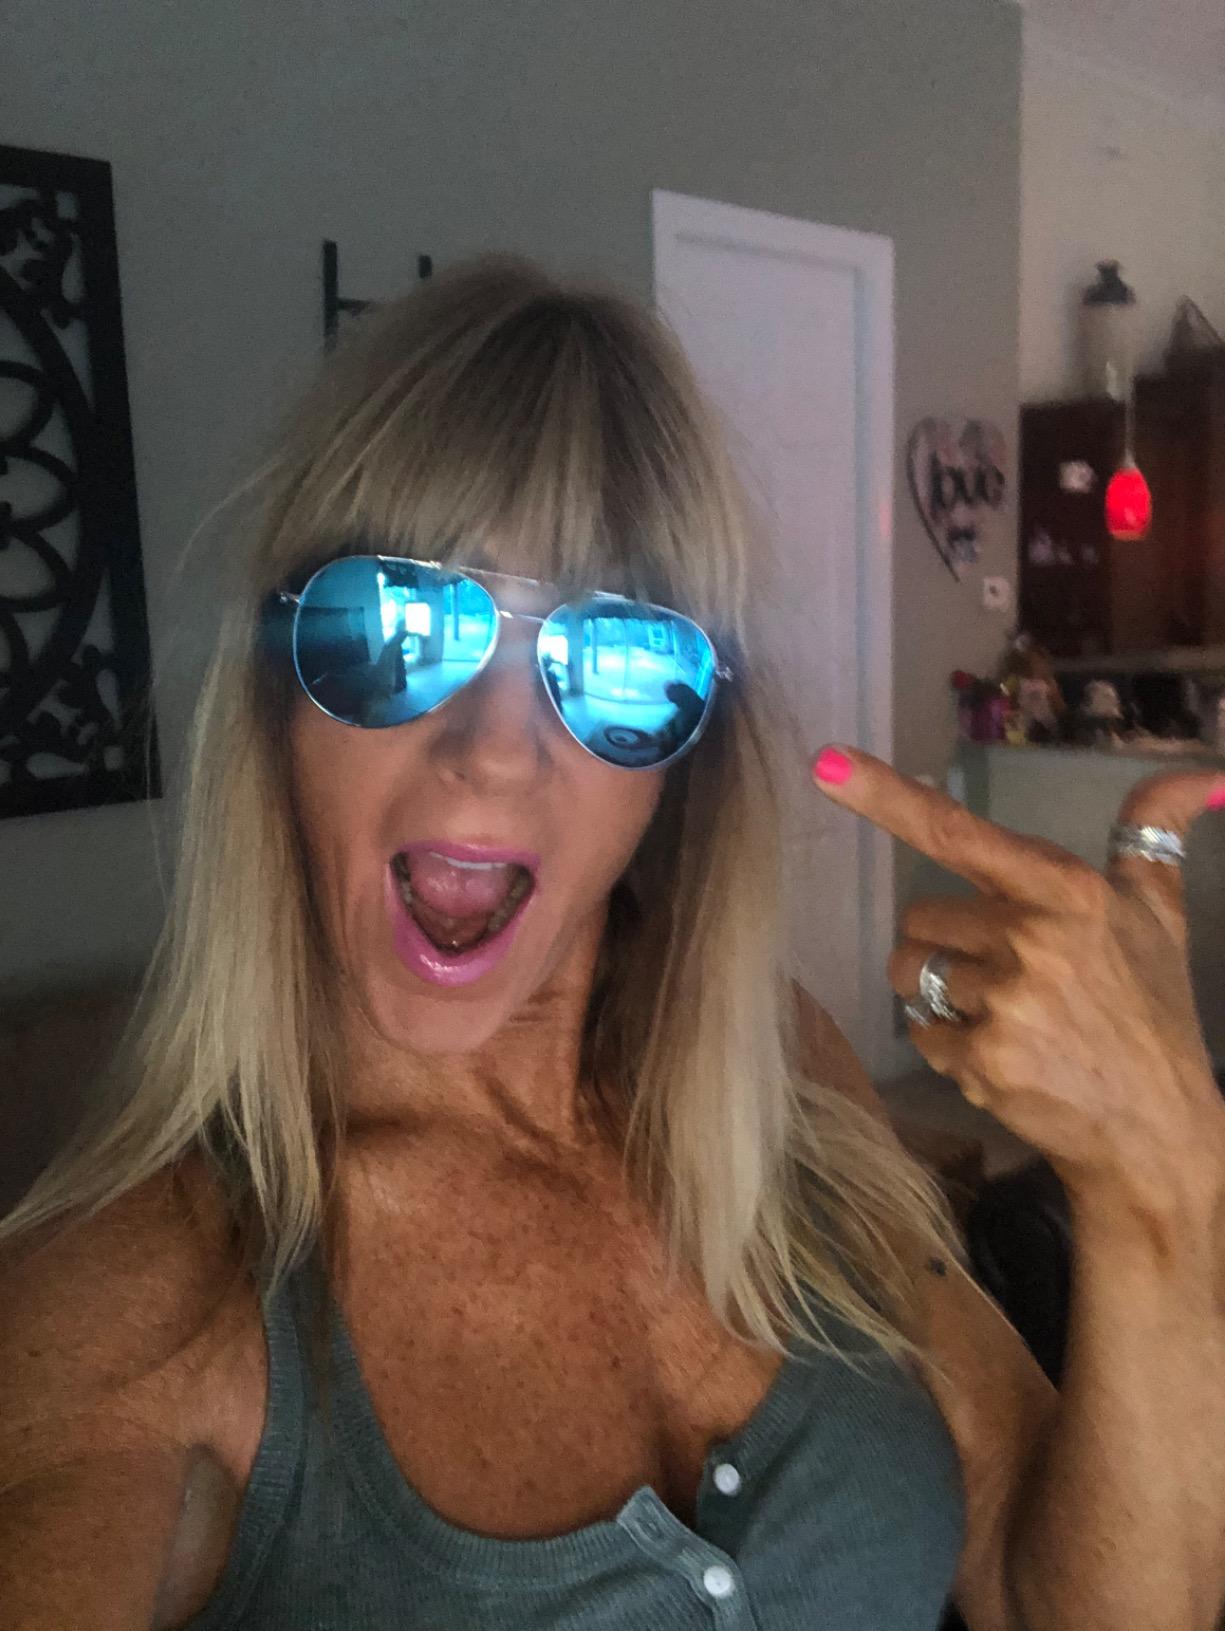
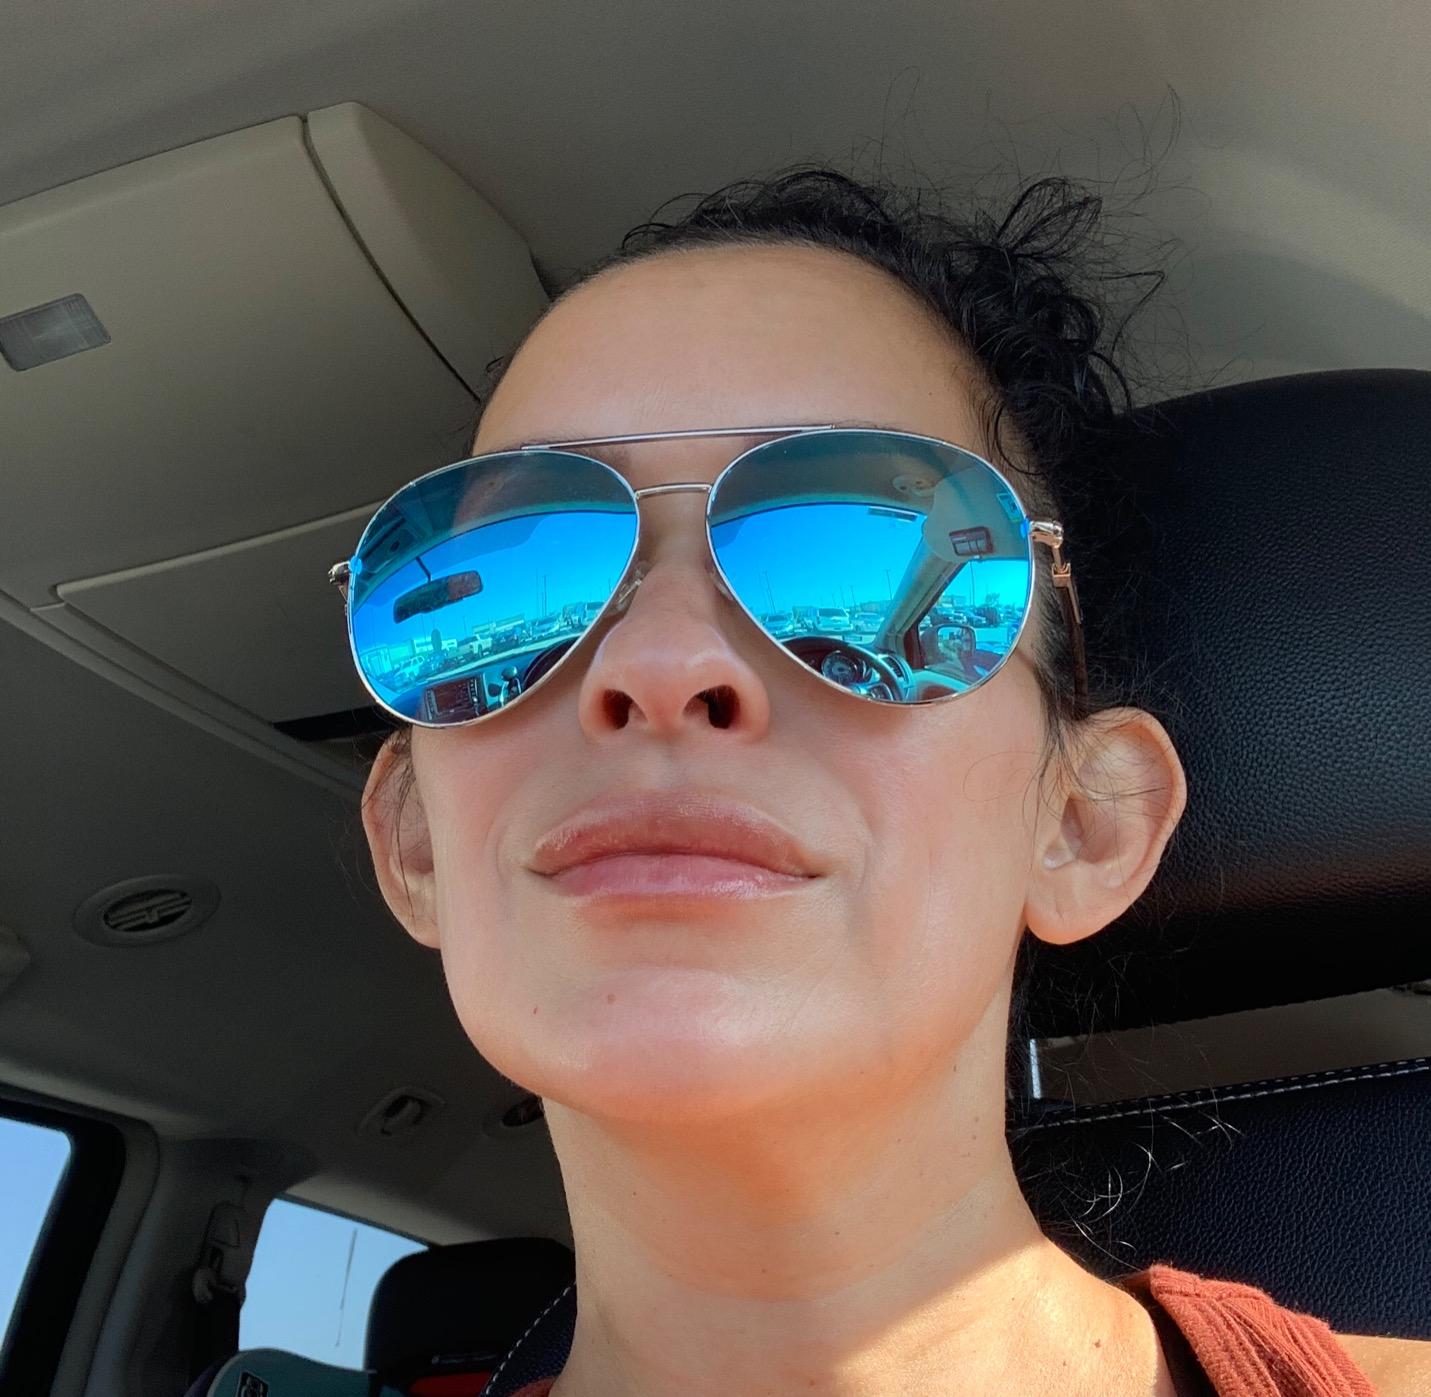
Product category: accessories_sunglasses
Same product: yes